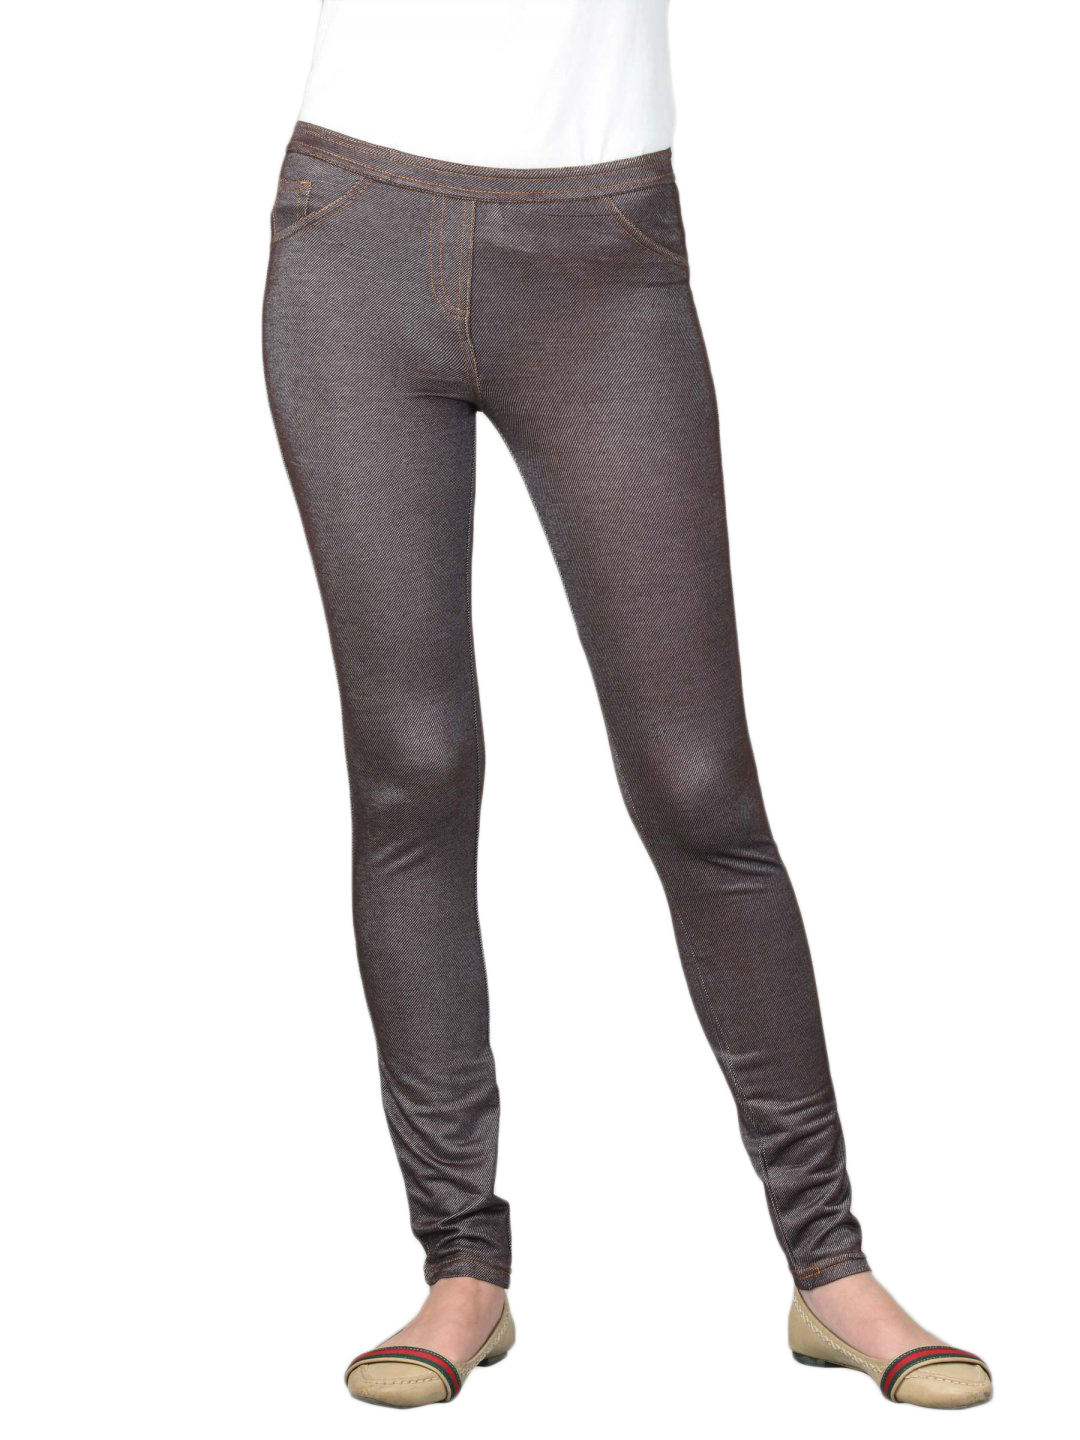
Jealous 21 Women Brown Jeggings
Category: Apparel / Bottomwear / Jeans
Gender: Women
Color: Brown
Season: Fall 2011
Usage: Casual